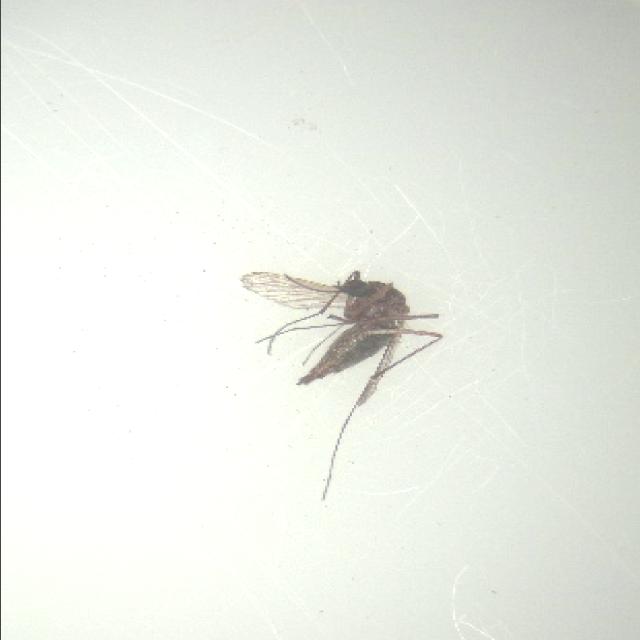
Species: aedes_vexans